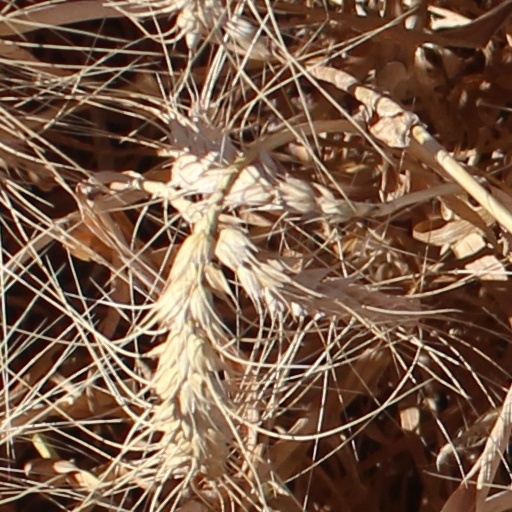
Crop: wheat